Henderson RoadRunners

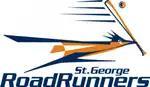
St. George RoadRunners logo (2007–2010)

The team originally began in 2007 as the St. George RoadRunners of the now-defunct Golden Baseball League, replacing the suspended San Diego Surf Dawgs for the 2007 season. They played their home games for their entire run in Utah at Bruce Hurst Field at Dixie State College in St. George. Former major league right fielder Cory Snyder was named the team's first manager that same year and remained there until 2010. Jerry Turner served as bench coach.